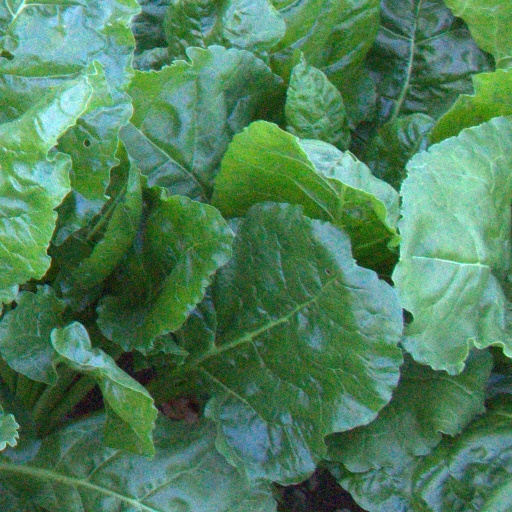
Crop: sugar beet